Schloss Hetzendorf

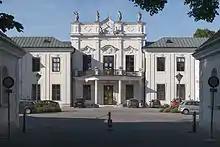
Front facade

Schloss Hetzendorf is a baroque palace in Hetzendorf, Meidling, Vienna, that was used by the imperial Habsburg family.